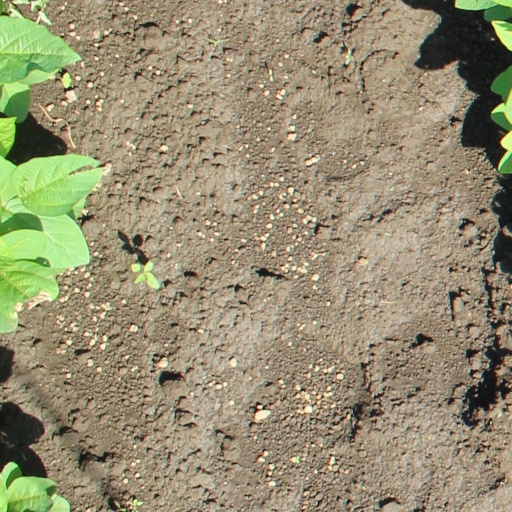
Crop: soybean